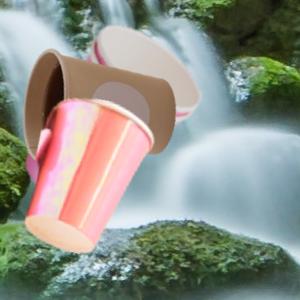
Label: cups